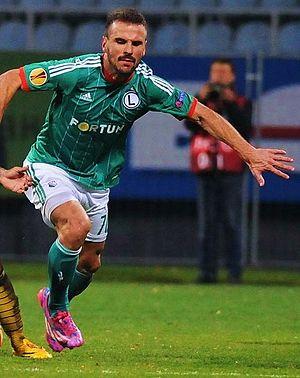
Orlando Braga de Sá, né le 26 mai 1988 à Barcelos, est un footballeur international portugais évoluant au poste d'attaquant au Málaga CF.